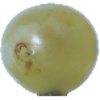
Label: Grape White 1